Hirsch H.100

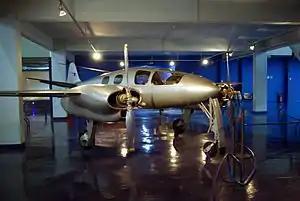
H-100 (Lycoming engines) exhibited at the Air & Space Museum at Le Bourget, France

The Hirsch or Hirsch-MAéRC H.100 is an experimental aircraft, built in France in the 1950s to test an aerodynamic gust suppression system. The system worked but was not further developed.